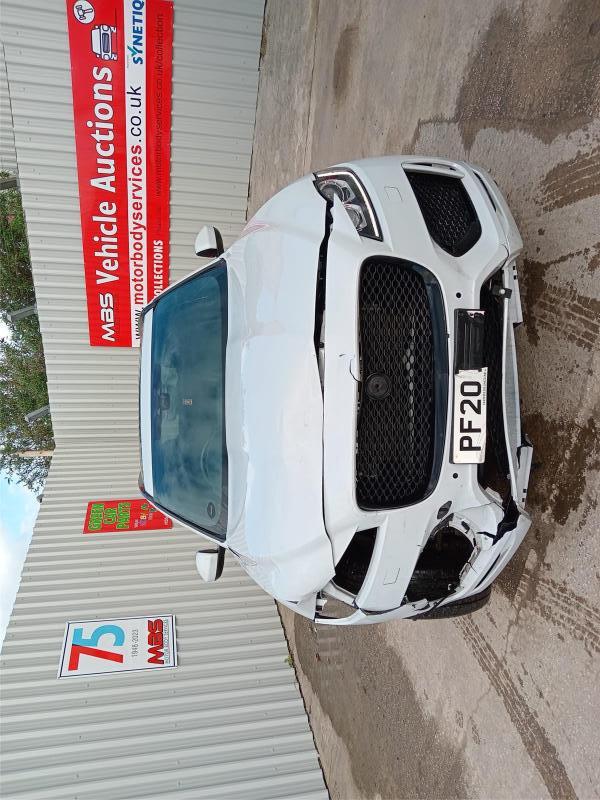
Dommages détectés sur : plaque d'immatriculation avant, pare-choc avant, feu avant droit, feu avant gauche, capot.
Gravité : majeur